Hillsborough disaster

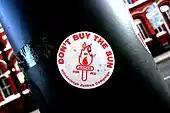
Sticker urging the Liverpool public not to purchase "The Sun"

From 2007, an annual Hillsborough Memorial service was held at Spion Kop, KwaZulu-Natal, South Africa. The ceremony was held on the Spion Kop Battlefield that gave its name to the Kop Stand at Anfield. There is a permanent memorial to the 96 fans who died, in the form of a bench in view of the battlefield at a nearby lodge. South African Liverpool supporters were responsible for the service and the bench was commissioned in 2008. Following on from the Hillsborough families' decision to conclude official memorials at Anfield with a final service in 2016, it was decided not to hold any further memorials at Spion Kop. The Memorial bench remains at Spion Kop Lodge. In April 2023, a single seat was added to commemorate the 97th victim, Andrew Devine.